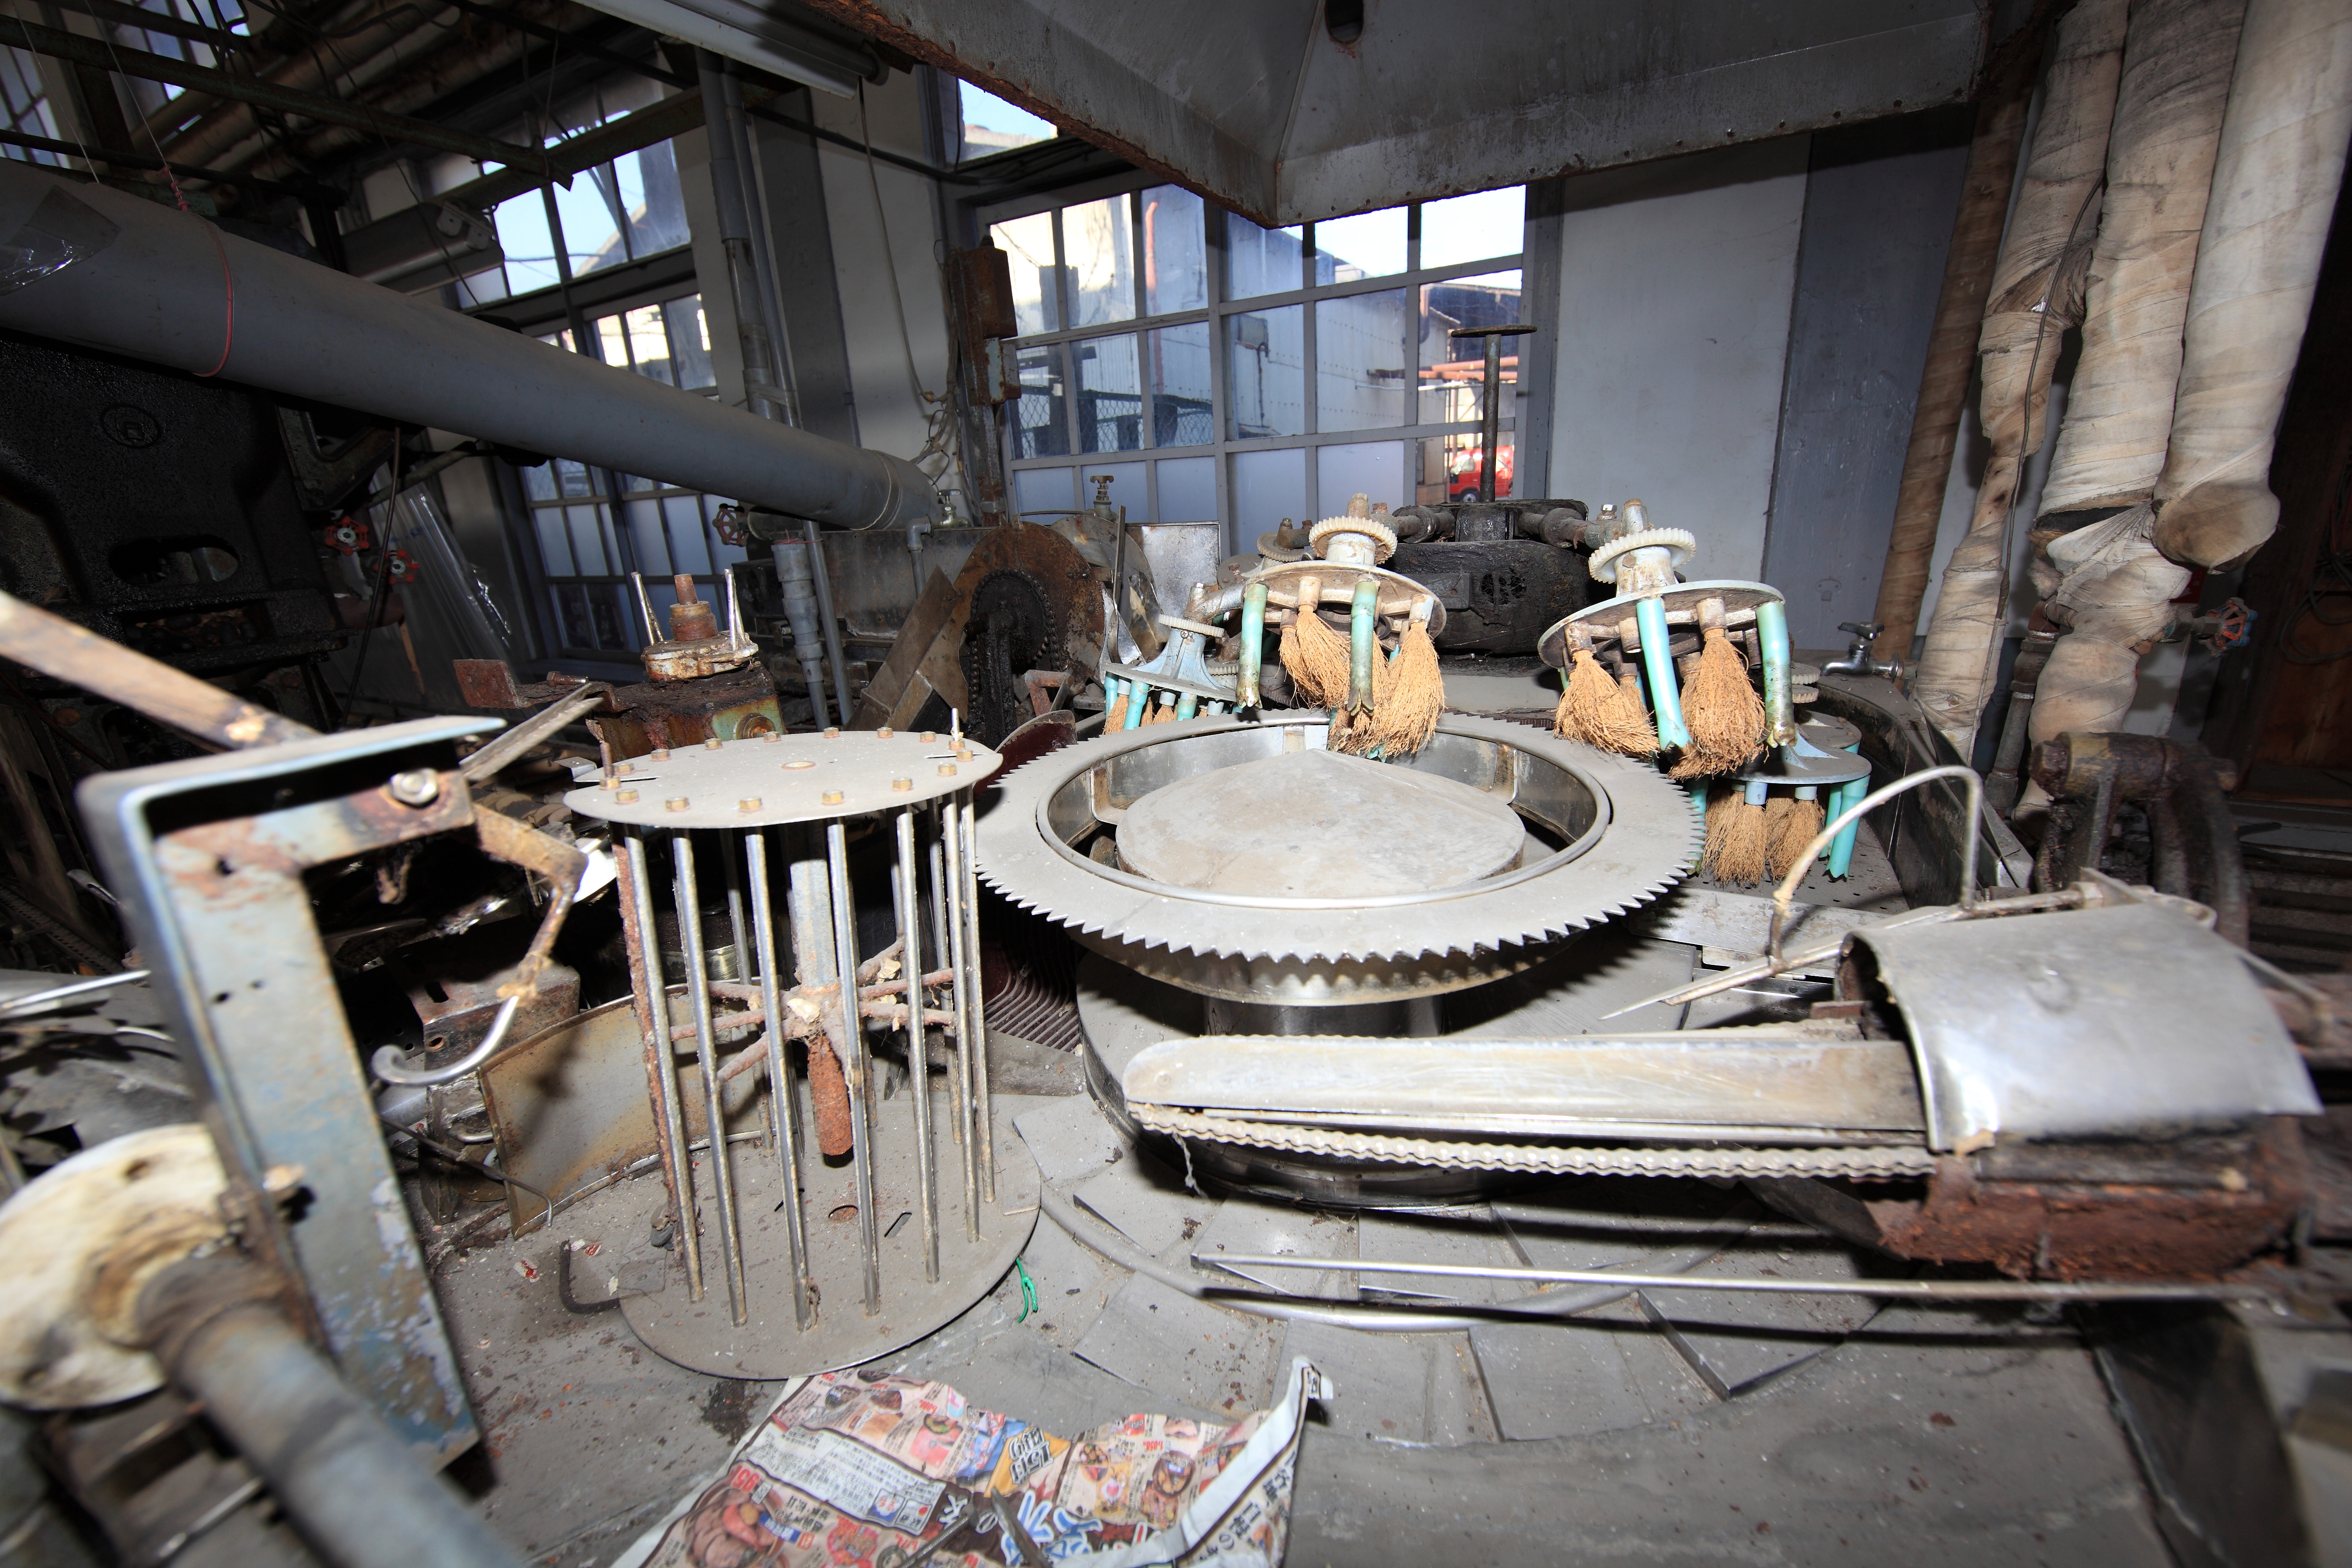
high, vehicle, machine, factory, manufacturing, mill, engine, 5d, hires, tourist attraction, silk, markii, hi, res, resolution, gunma, tomioka, aircraft engine